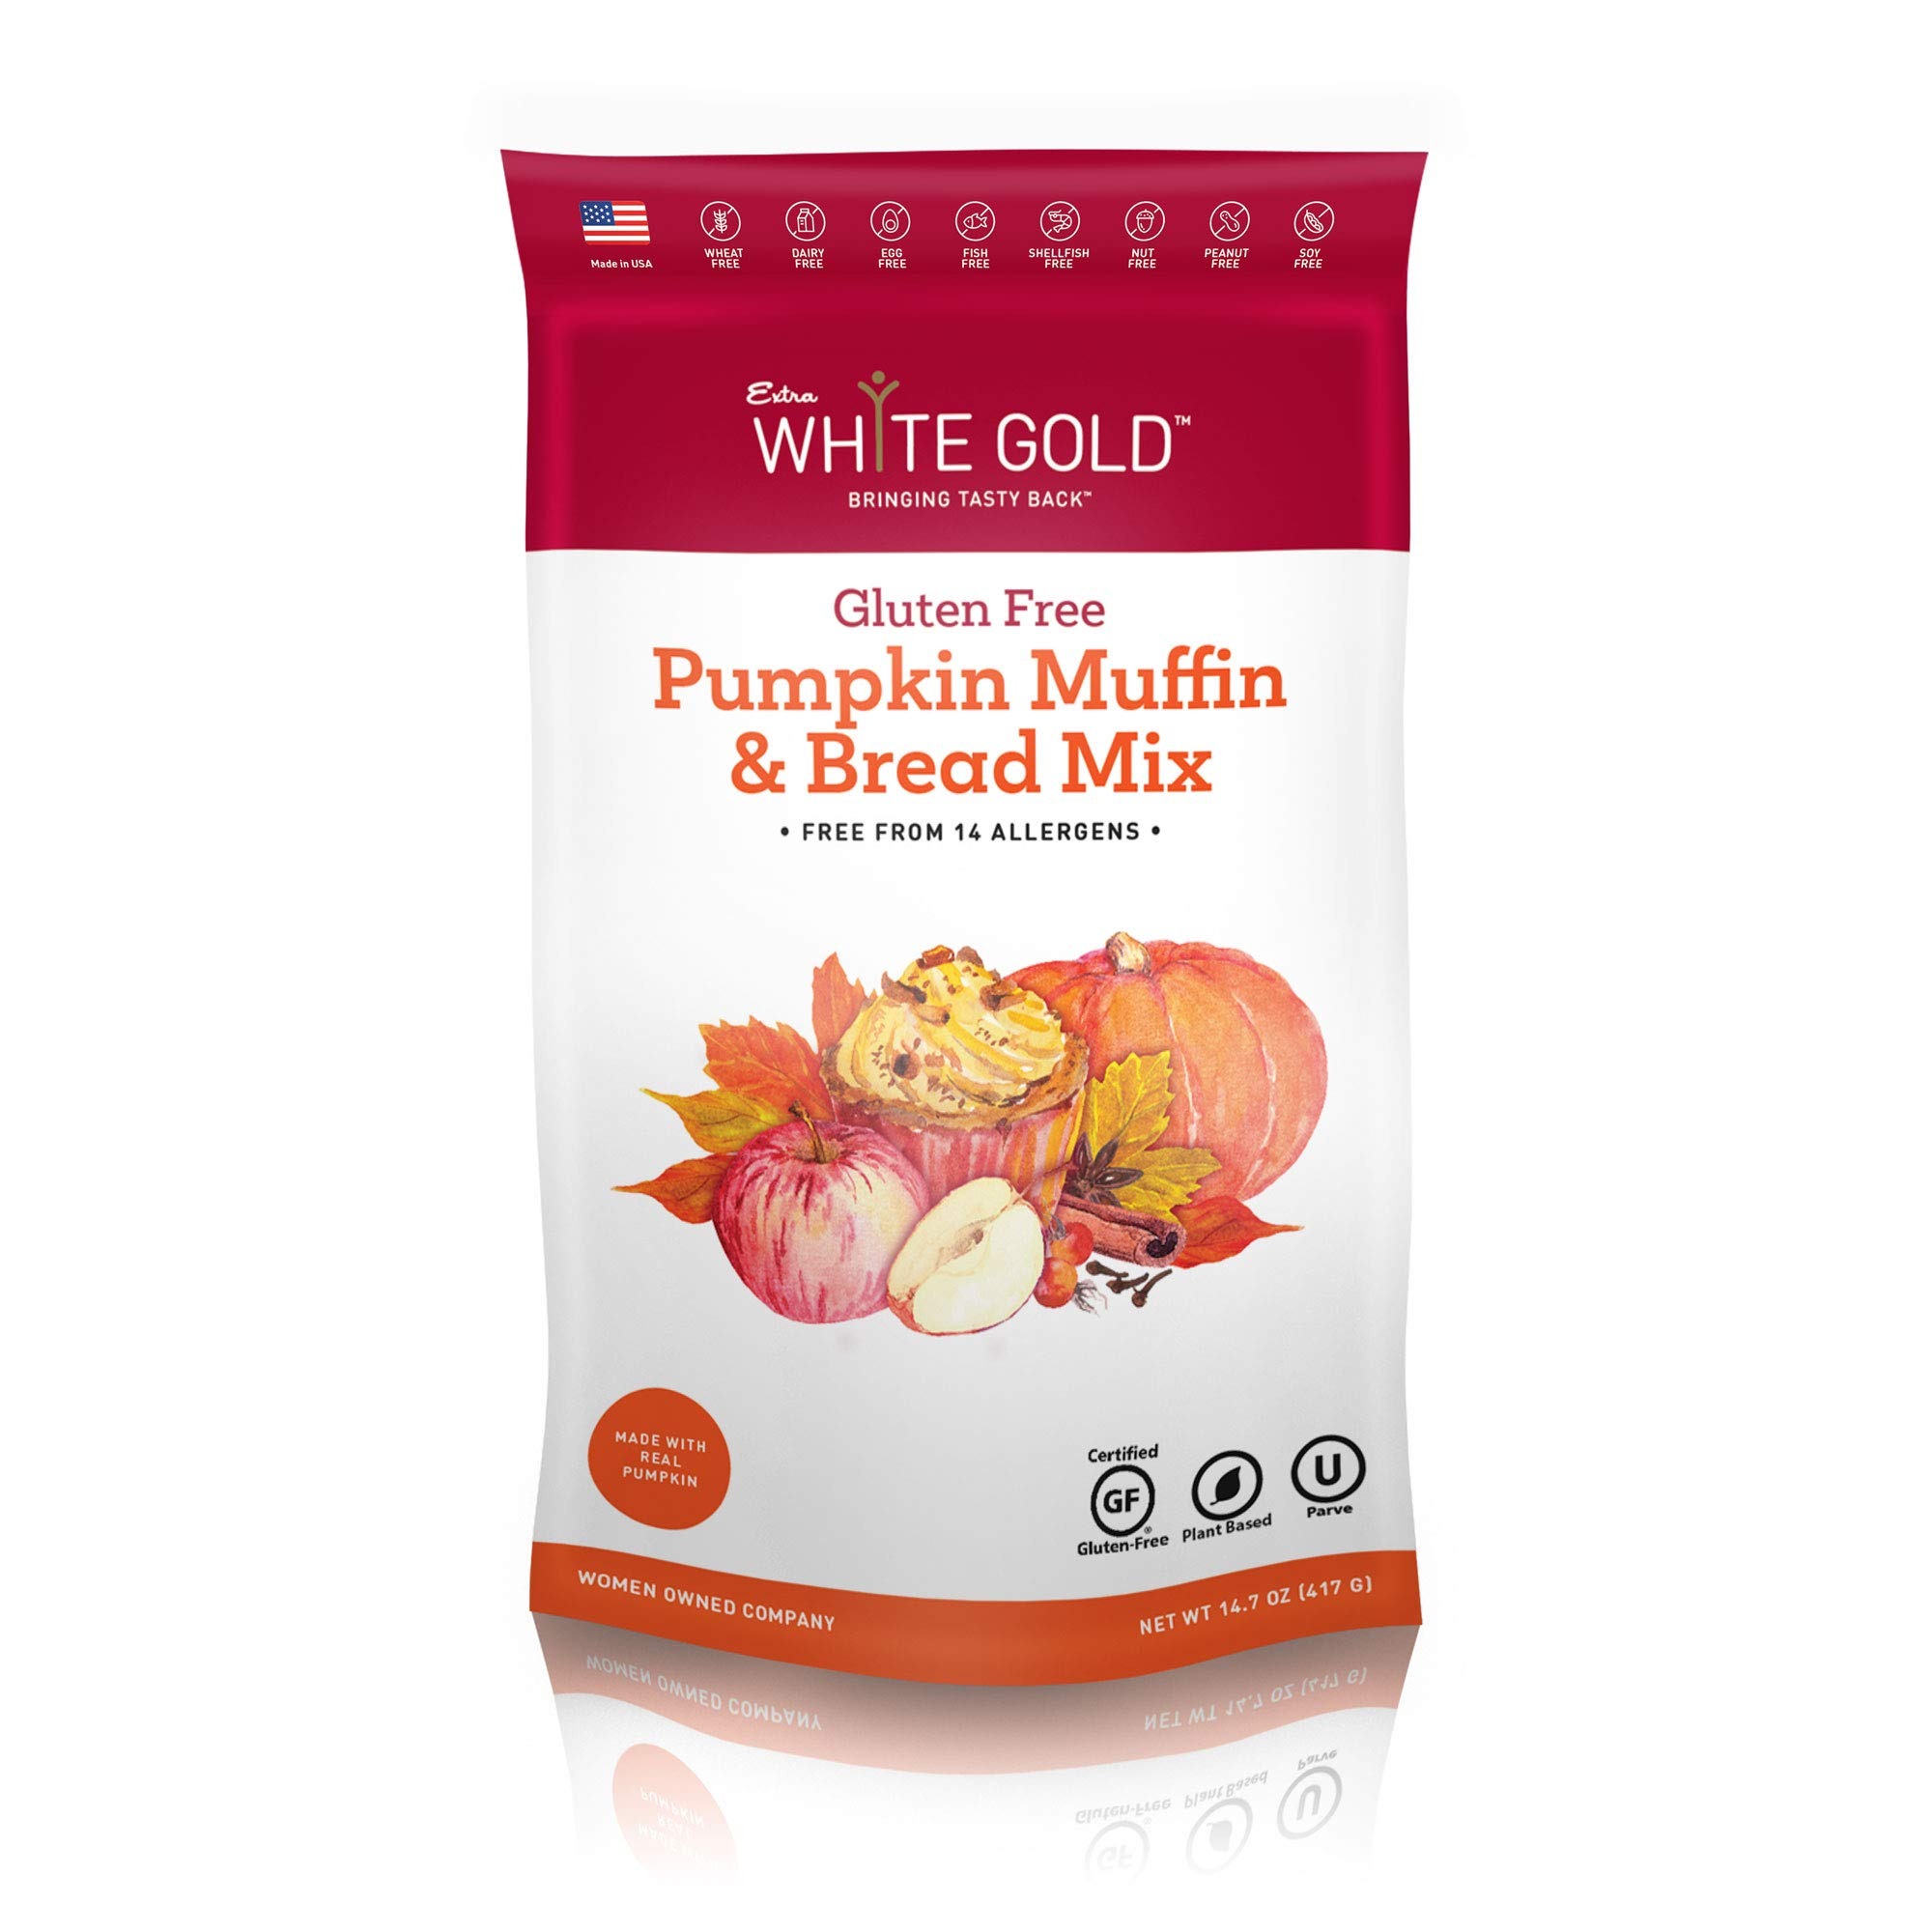
Item Name: Extra White Gold Pumpkin Bread Mix – For Gluten-Free Bread Muffins Cakes – [Free of the Top 14 Major Allergens] [Non-GMO] [Nut Free] [Dairy Free] – 14.7 Ounces
Bullet Point 1: DELIGHTFUL DESSERT – Delight your family, friends or party guests with the rich blend of all-natural pumpkin and spices in this Extra White Gold gluten free pumpkin muffin & bread mix. The soft mouthful texture melts in your mouth with just one bite while the pumpkin taste satisfies your body.
Bullet Point 2: GLUTEN FREE SOLUTION – Enjoy the rich taste and flavorful blend included in this gluten free pumpkin muffin mix. This kosher and plant based mix offers you seasonal flavors you crave without the gluten.
Bullet Point 3: PRESERVATIVE FREE – Sink your teeth into warm gluten free pumpkin bread after baking with this Extra White Gold pumpkin bread mix. This all-natural formula is free from fourteen allergens, preservatives, soy, dairy and nuts.
Bullet Point 4: TASTY CHOICE – Why spend your money on muffins that have been sitting on the grocery store shelf? Choose a tasty and healthy option with this gluten free pumpkin muffin mix that features a blend of pumpkin, rice flour and tapioca flour.
Bullet Point 5: BRINGING BACK THE SAME TEXTURE, AROMA, FLAVOR!– using pumpkin muffin mix from Extra White Gold. Choose healthy elements when swapping out your old muffin mix with this health-conscious gluten free blend.
Product Description: Extra White Gold Gluten Free Pumpkin Muffin and Bread Mix<br><br>Free from the 14 top common allergens, and safe for most families to share. Plant based and certified gluten free. All you need to make muffins are 4 large eggs (or an egg substitute), and vegetable oil. For bread you need 3 eggs (or egg substitute) and vegetable oil or butter. Made with real pumpkin.
Value: 14.7
Unit: Ounce

Price: 13.99